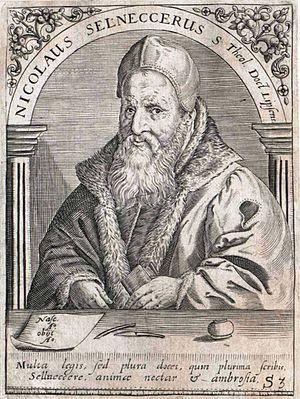
Nikolaus Selnecker était un poète, réformateur et compositeur allemand né à Hersbruck, en Bavière, le 5 décembre 1532 et décédé le 24 mai 1592 à Leipzig.